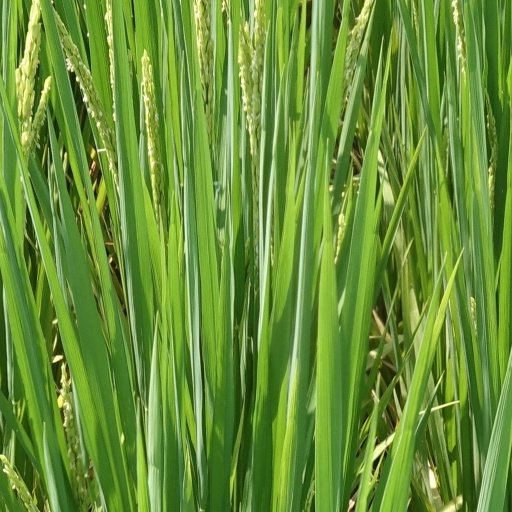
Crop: rice